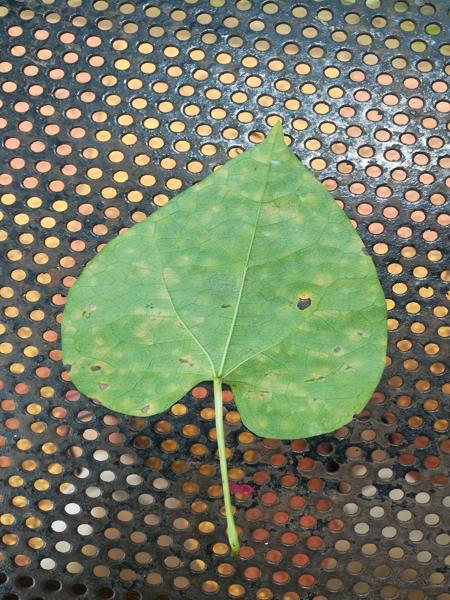
Plant: Amruthaballi